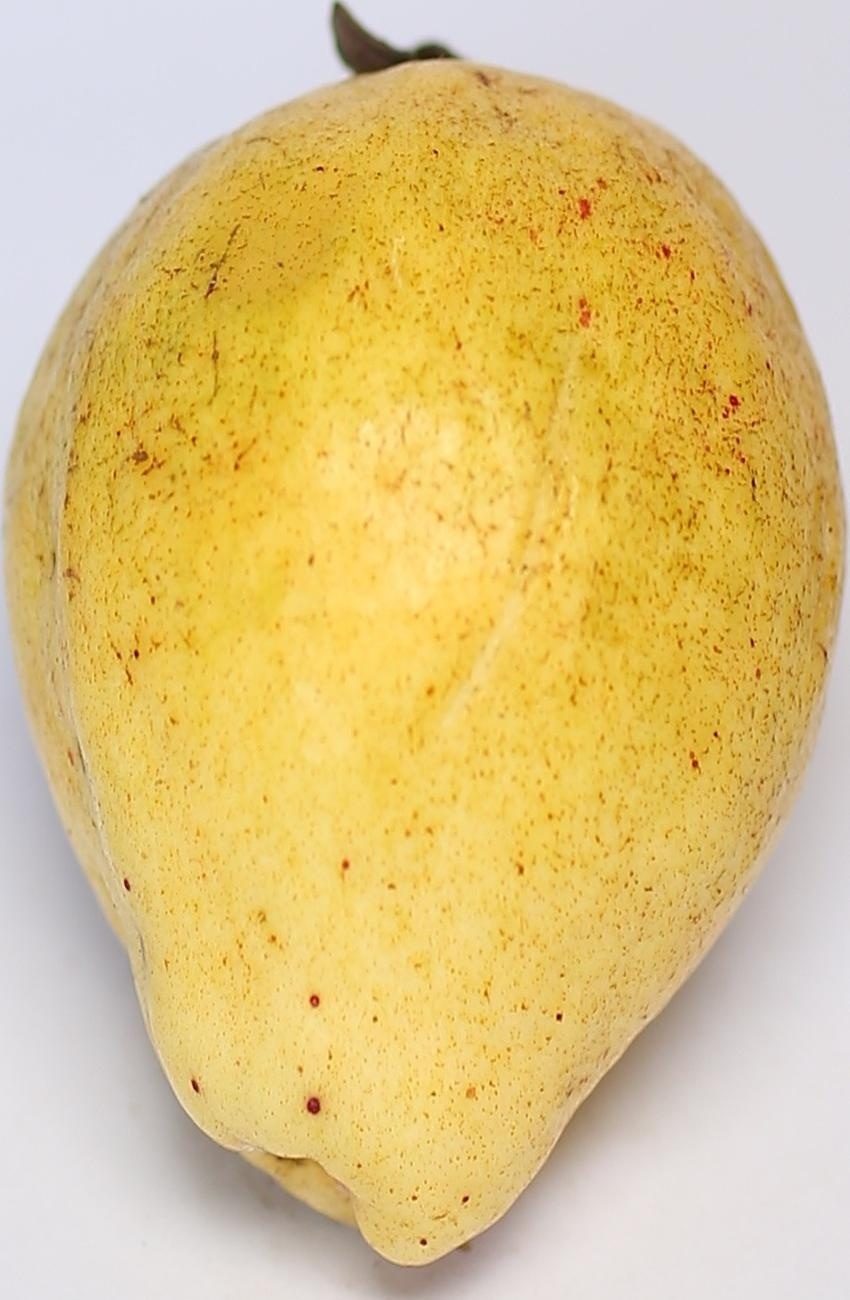
Maturity: ripe
Variety: riyali